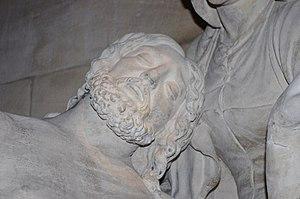
Étain est une commune française située dans le département de la Meuse, en région Grand Est.